Air transports of heads of state and government

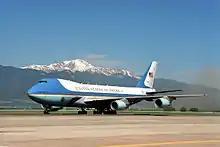
United States Air Force VC-25A (also known as Air Force One)

The air transport of the King and Prime Minister of Norway is mostly handled by commercial airliners with the VIPs travelling in business or first class. However, the Norwegian government will charter small private jets for government ministers when needed. The Royal Norwegian Air Force 717 Squadron at Rygge Air Station formerly maintained one Dassault Falcon 20 (5–9 passengers) for VIP transport of the royal family, ministers and armed forces senior staff. This plane flew under regular Norwegian Air Force callsigns, albeit with some changes.